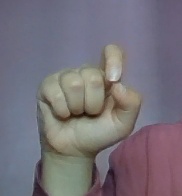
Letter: fa